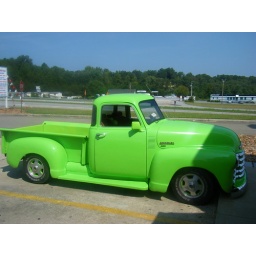
Saw this in the parking lot at the Waffle King. It had a really nice pine bed in the back.